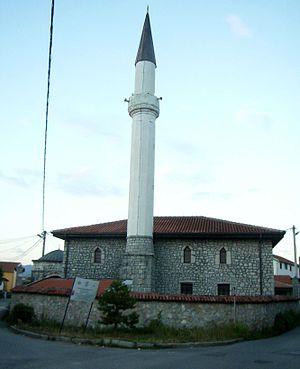
Les Musulmans sont, en Yougoslavie et dans les pays qui en sont issus, l'une des nationalités de Slaves du Sud de tradition musulmane.